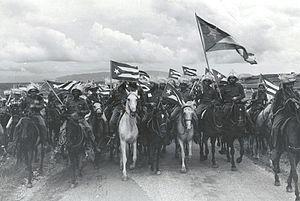
Une révolution est un renversement brusque d’un régime politique par la force. Elle est aussi définie par le Larousse comme un « changement brusque et violent dans la structure politique et sociale d'un État, qui se produit quand un groupe se révoltant contre les autorités en place, prend le pouvoir et réussit à le garder ».